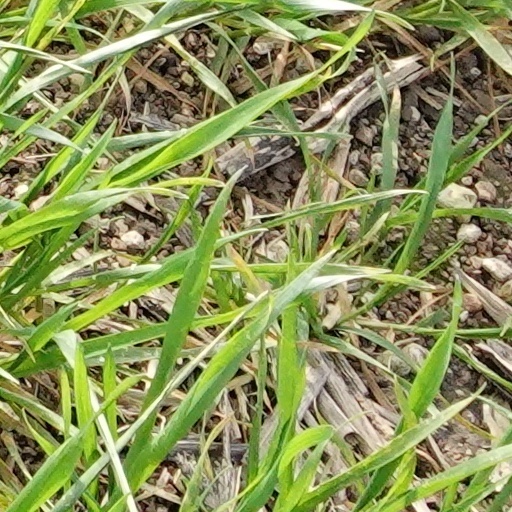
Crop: wheat